Tulare Lake

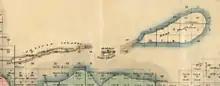
An 1876 map of Tulare County depicting an archipelago named the Pelican Islands, a small island known as Bird Island, and "Root Island" which would become Atwell's Island.

A Wowol village on Atwell's Island was named Chawlowin. It was occupied after 1852 by refugee Yokuts natives. Yoimut described semi-traditional life at Chawlowin: